Réunion

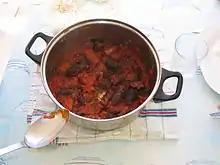
The rougail saucisse.

The slaves' maloya, a ritual dance full of melodies and gestures, was performed, often clandestinely, at night around a bonfire; the few instruments that accompanied it were made of plants (bamboo, gourds, etc.). Performance was often an underground activity on plantations as slaveholders disapproved of this cultural expression by the enslaved. From the 1960s, it was suppressed by the French government, which feared its association with Réunionnais pro-autonomy movements and with communism. The sometimes controversial lyrics reminded France of its slave-owning past and underlined the damage this colonial era did to human beings; in the course of the island's history, Maloya artists and (gatherings) were banned by authorities. Maloya troupes continued to perform in the face of official repression: along with their artistic expression, they wanted to perpetuate the memory of the slaves, their suffering, and their uprooting. The French government's attitude to Maloya did not alter until 1981, when François Mitterrand became president.